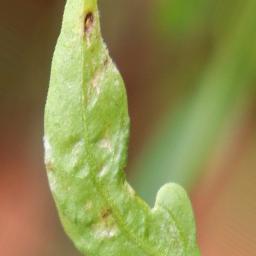
Label: powdery mildew